Her First Beau

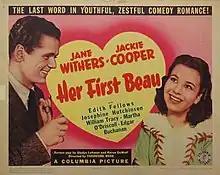
Lobby card for the film

Her First Beau is a 1941 American comedy drama film directed by Theodore Reed and starring Jane Withers, Jackie Cooper and Edith Fellows . The film was produced by Columbia Pictures, and the screenplay was written by Gladys Lehman and Karen DeWolf based on the 1939 play "June Mad" by Florence Ryerson and Colin Clements, which was adapted in turn from their 1930 novel "This Awful Age".